Amberian Dawn

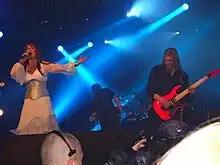
Amberian Dawn on stage in 2009

Amberian Dawn is a Finnish symphonic power metal band, formed in 2006 by Tuomas Seppälä and Tommi Kuri. As of 2023, Amberian Dawn has released nine studio albums, four singles and twelve music videos.